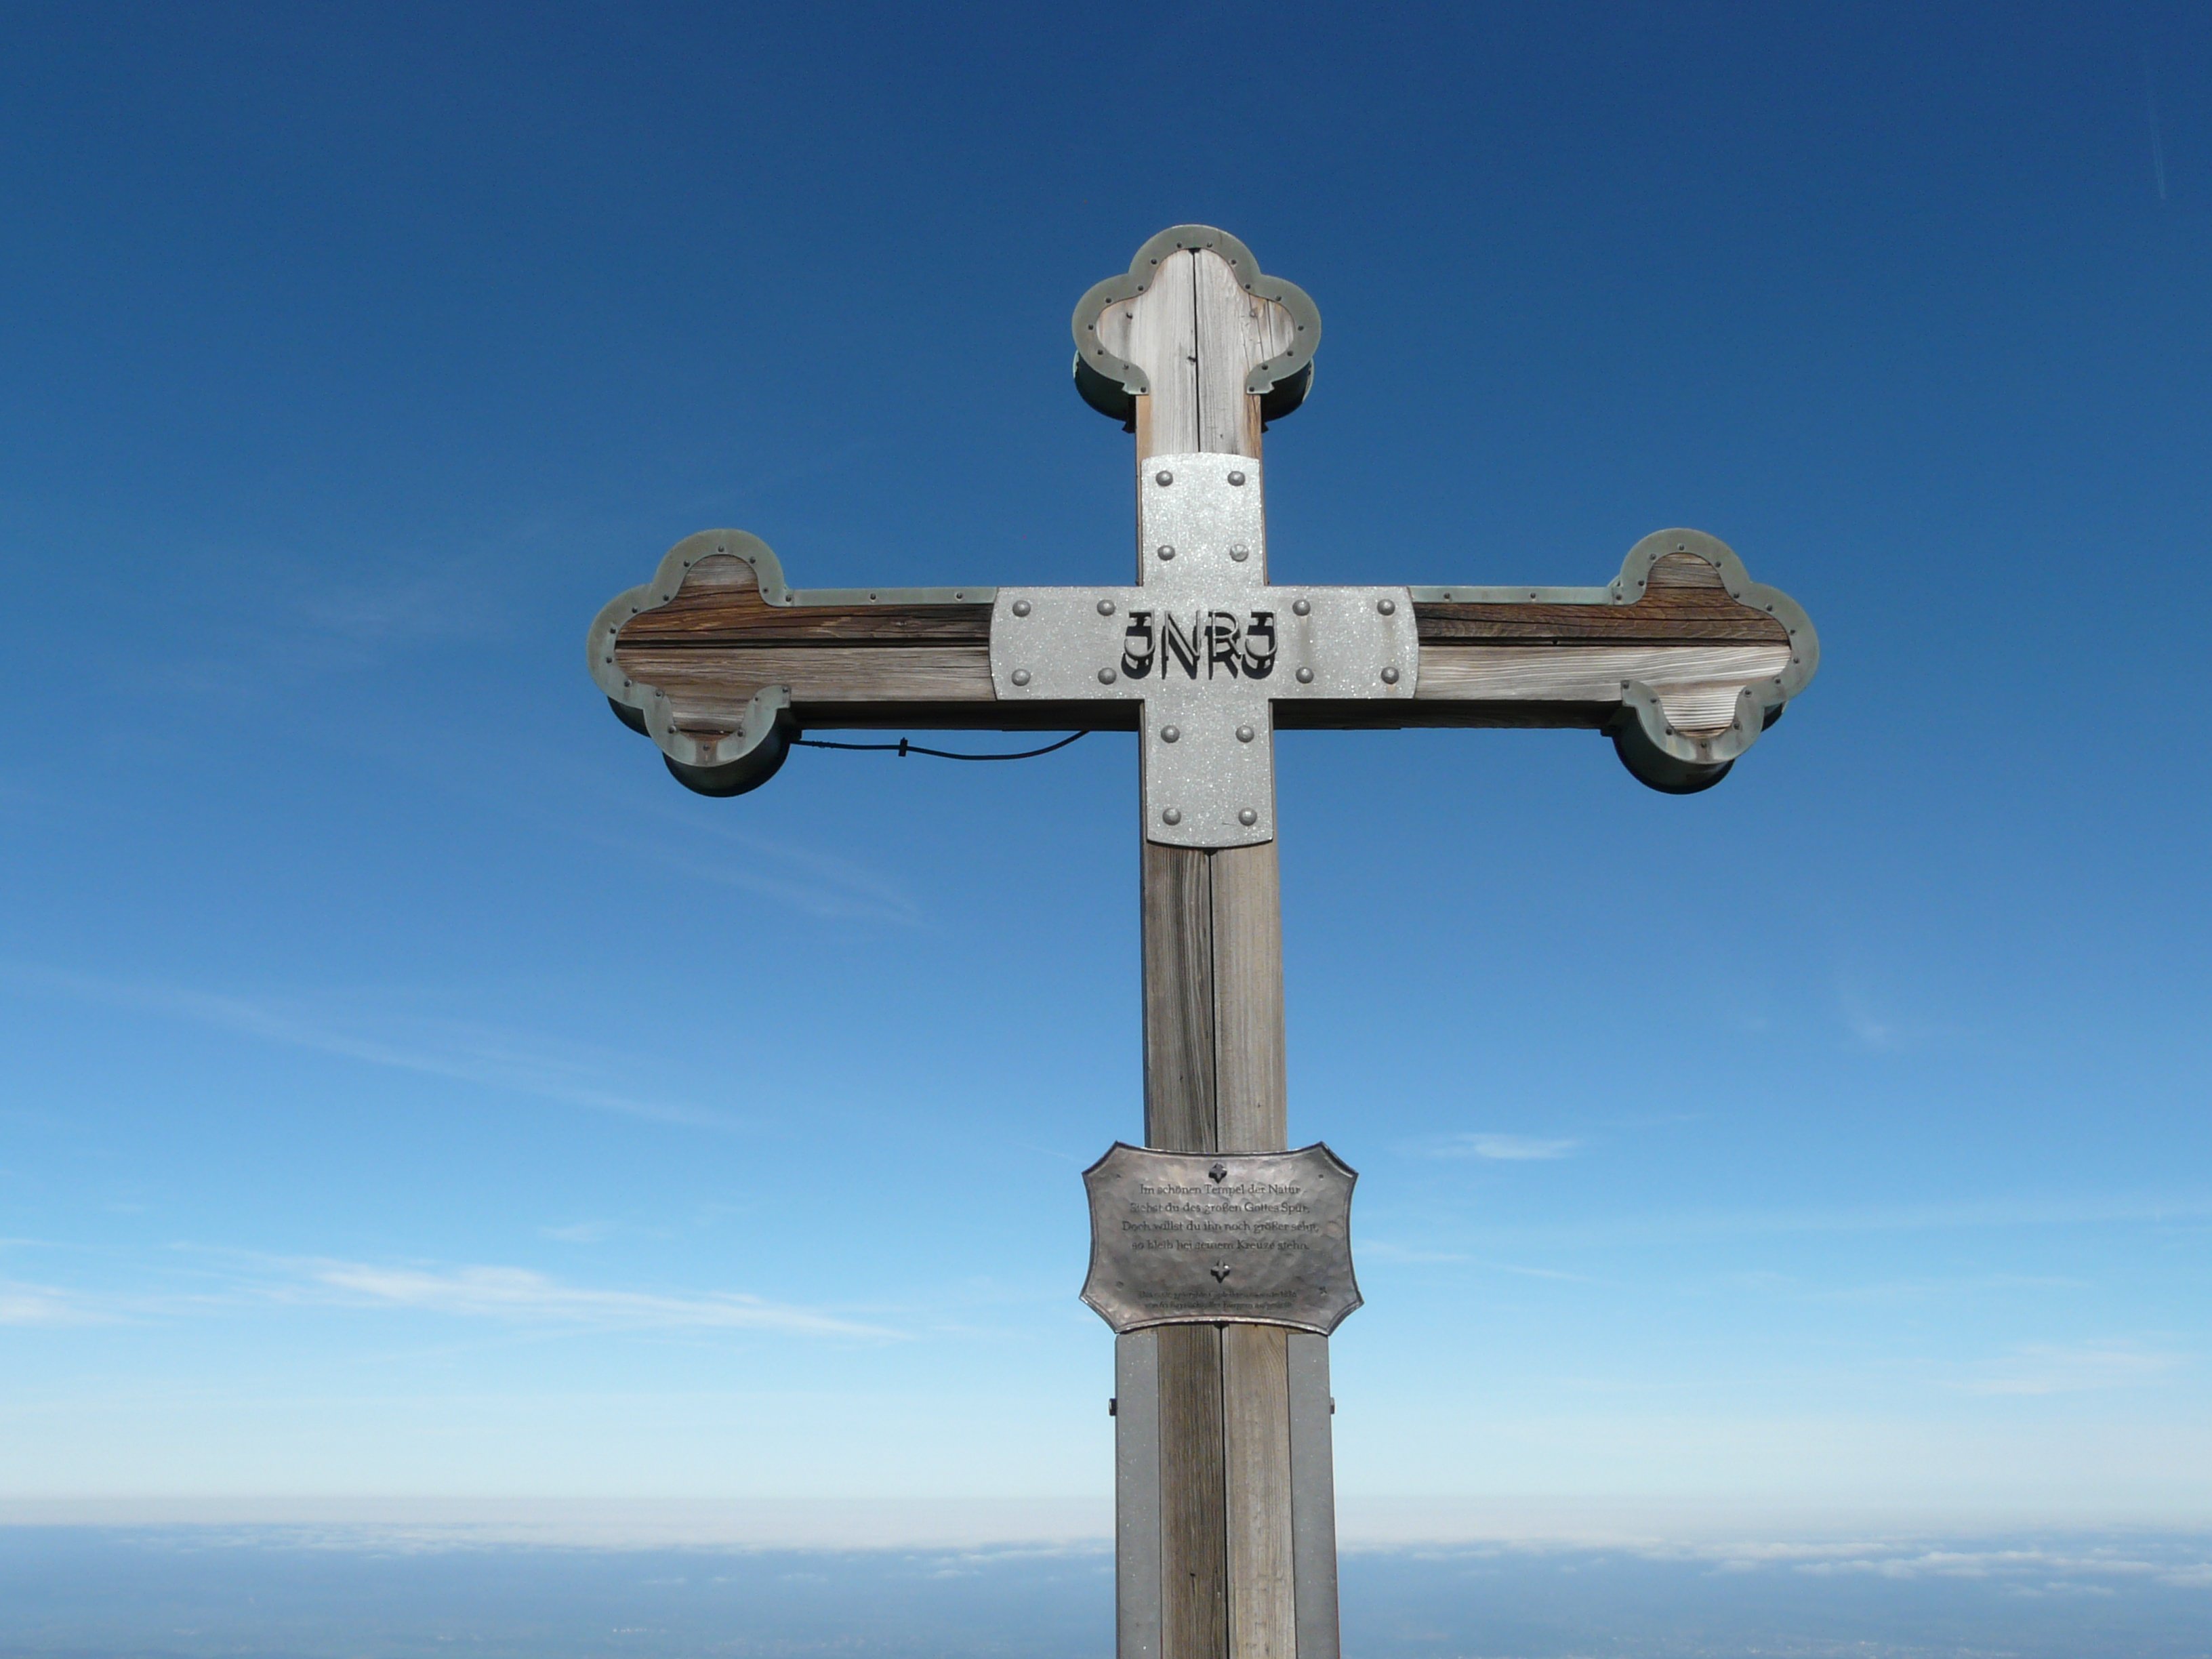
sky, wood, wind, symbol, religion, blue, street light, cross, christian, faith, christianity, holy, god, crucifix, inri, summit cross